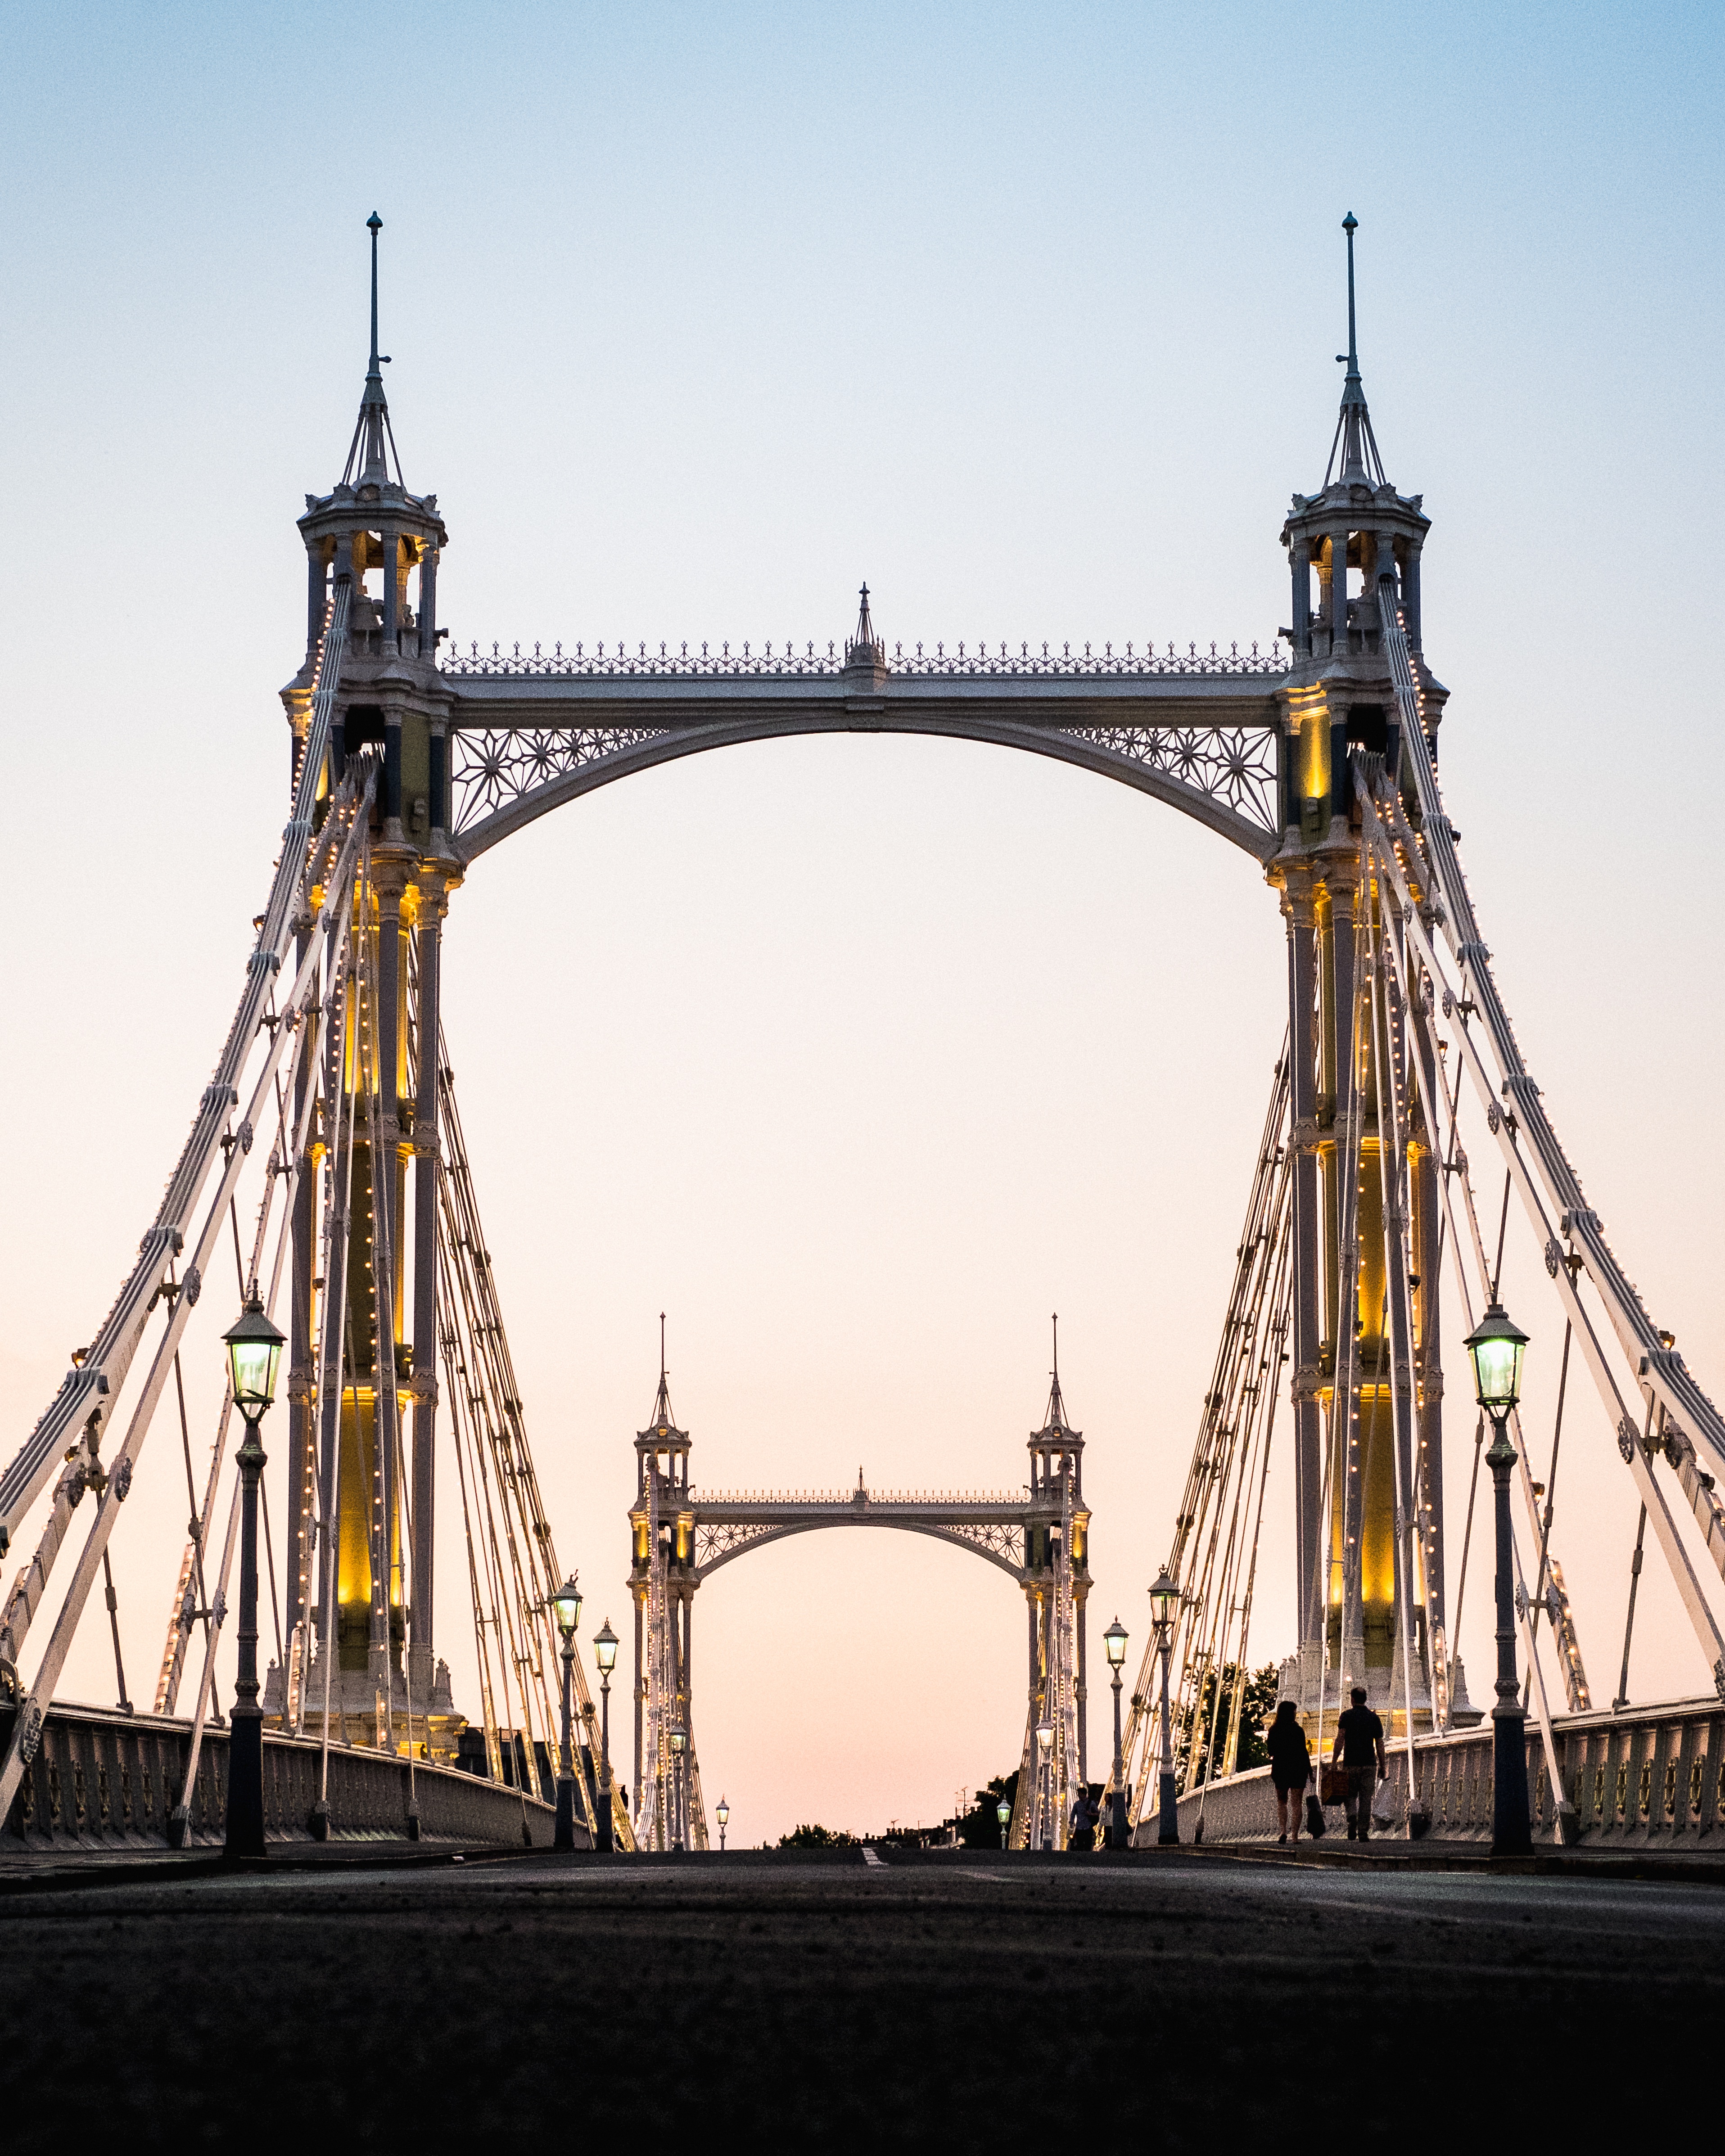
bridge, monument, cityscape, arch, landmark, cable stayed bridge, nonbuilding structure